Low Isles Light

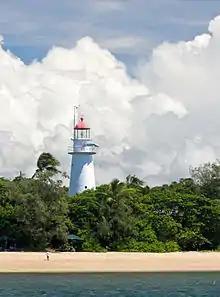
Low Isles Light, 2008

Low Isles Light, also known as Low Islets Light or Low Island Light, is an active lighthouse located on Low Island, a coral cay which together with Woody Island forms the Low Isles group, about northeast of Port Douglas, Queensland, Australia. The island is situated on the western edge of the main shipping channel into the harbour of Port Douglas, and it marks the entrance to the channel. Built in 1878, it was the first lighthouse in Far North Queensland and more specifically the first to light the Inner Passage of the Great Barrier Reef. Its construction is typical to Queensland lighthouses of the time, timber frame clad with galvanized iron, and it is the fourth lighthouse of this type constructed in Queensland, though it is the first of them to use portholes.